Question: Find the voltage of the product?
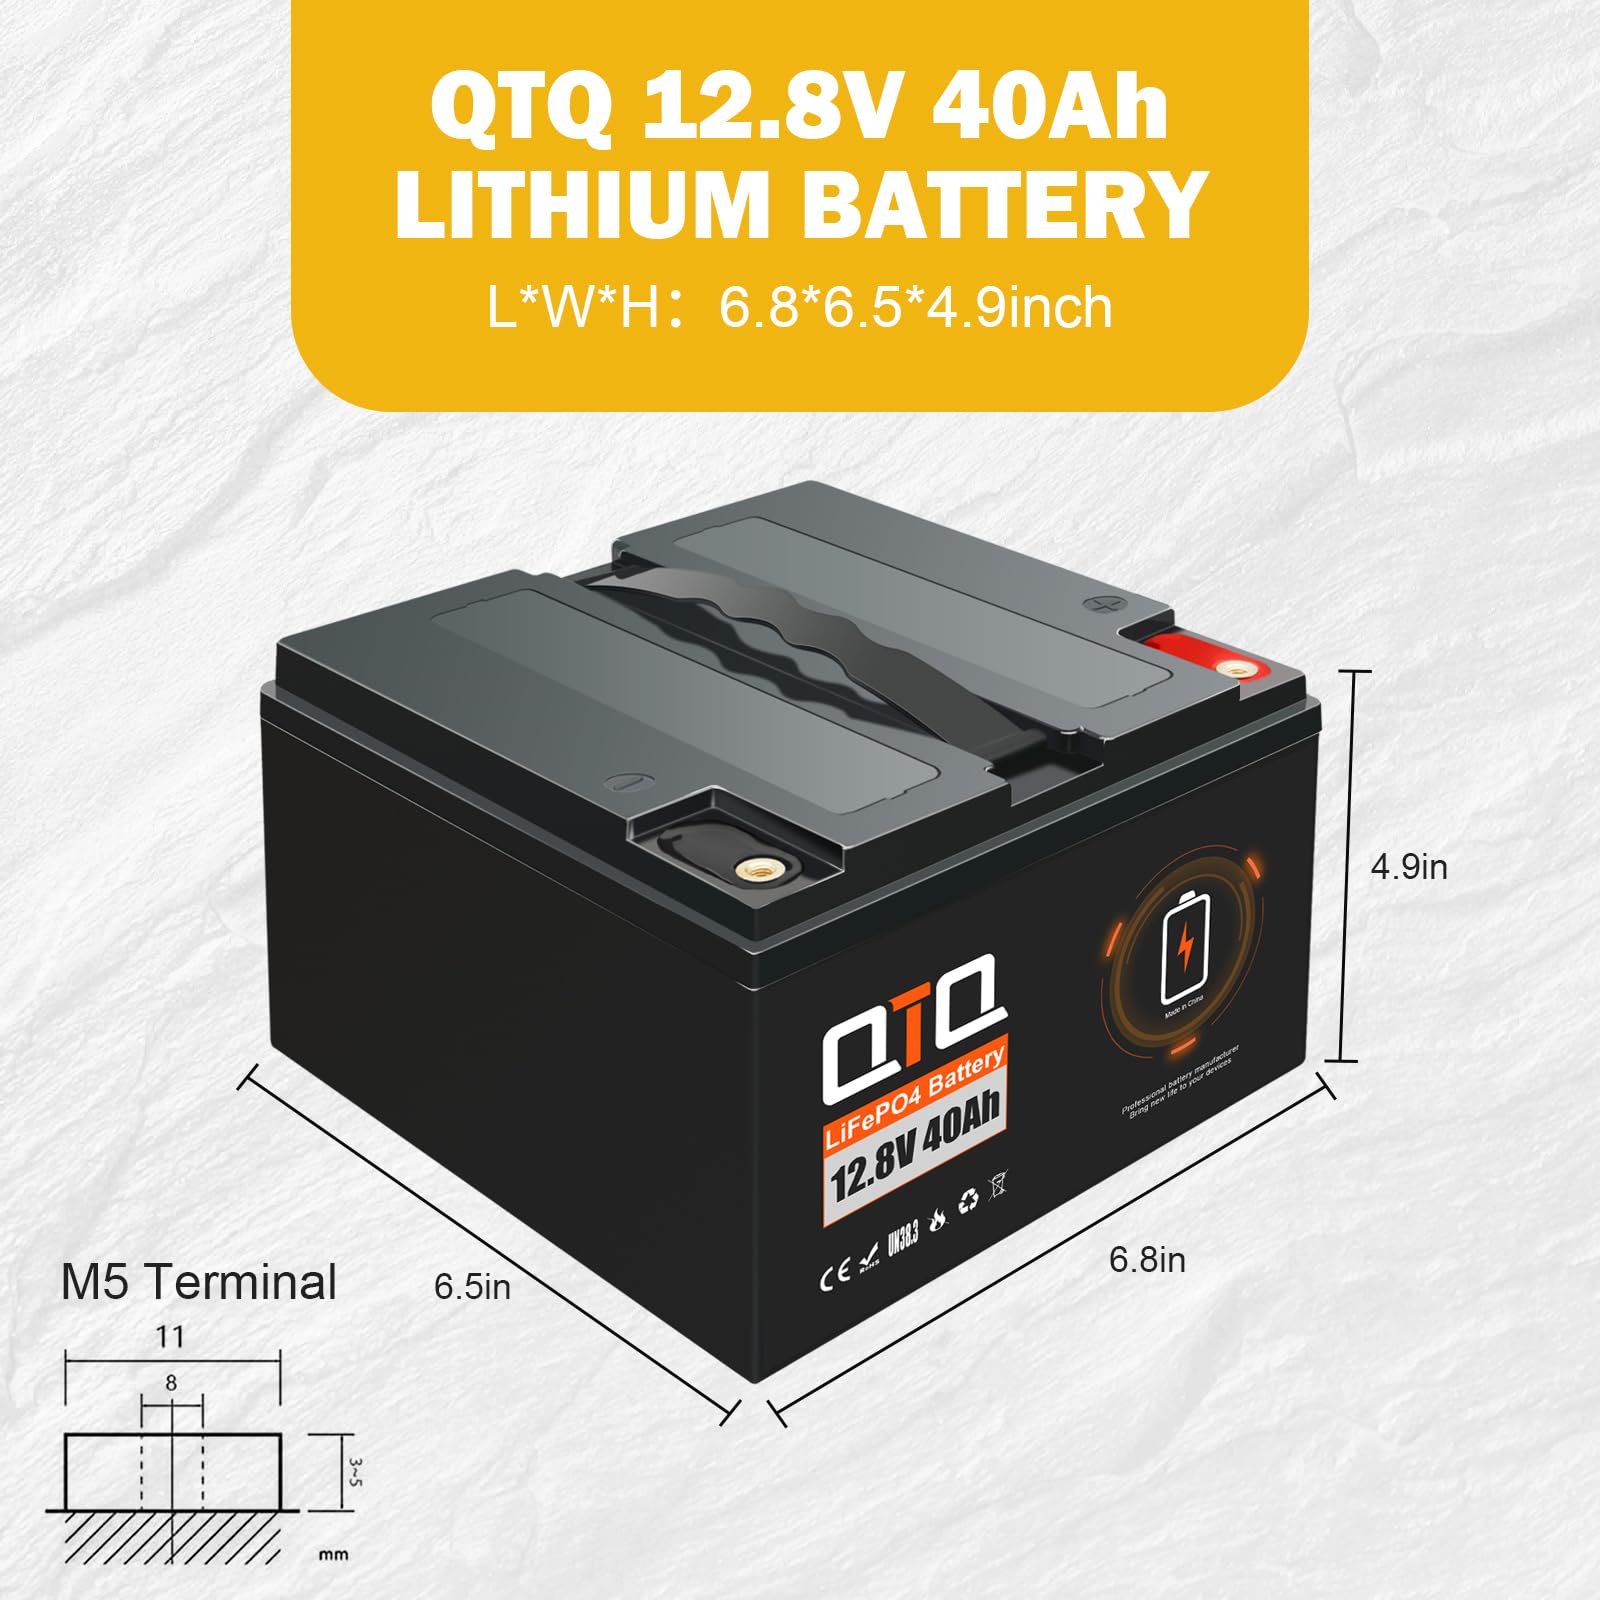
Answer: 12.8 volt